Space Place at Carter Observatory

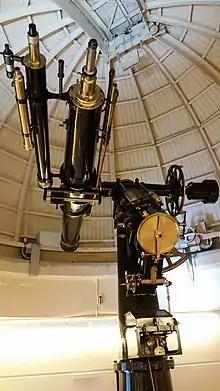
The Thomas Cooke telescope

The Thomas Cooke telescope is the main telescope in regular use at Space Place. It was manufactured in 1867 in York, England by T. Cooke & Sons, and originally installed at an observatory near Halifax, West Yorkshire. The astronomers Edward Crossley and Joseph Gledhill used the telescope over the course of several decades for their astronomical research.